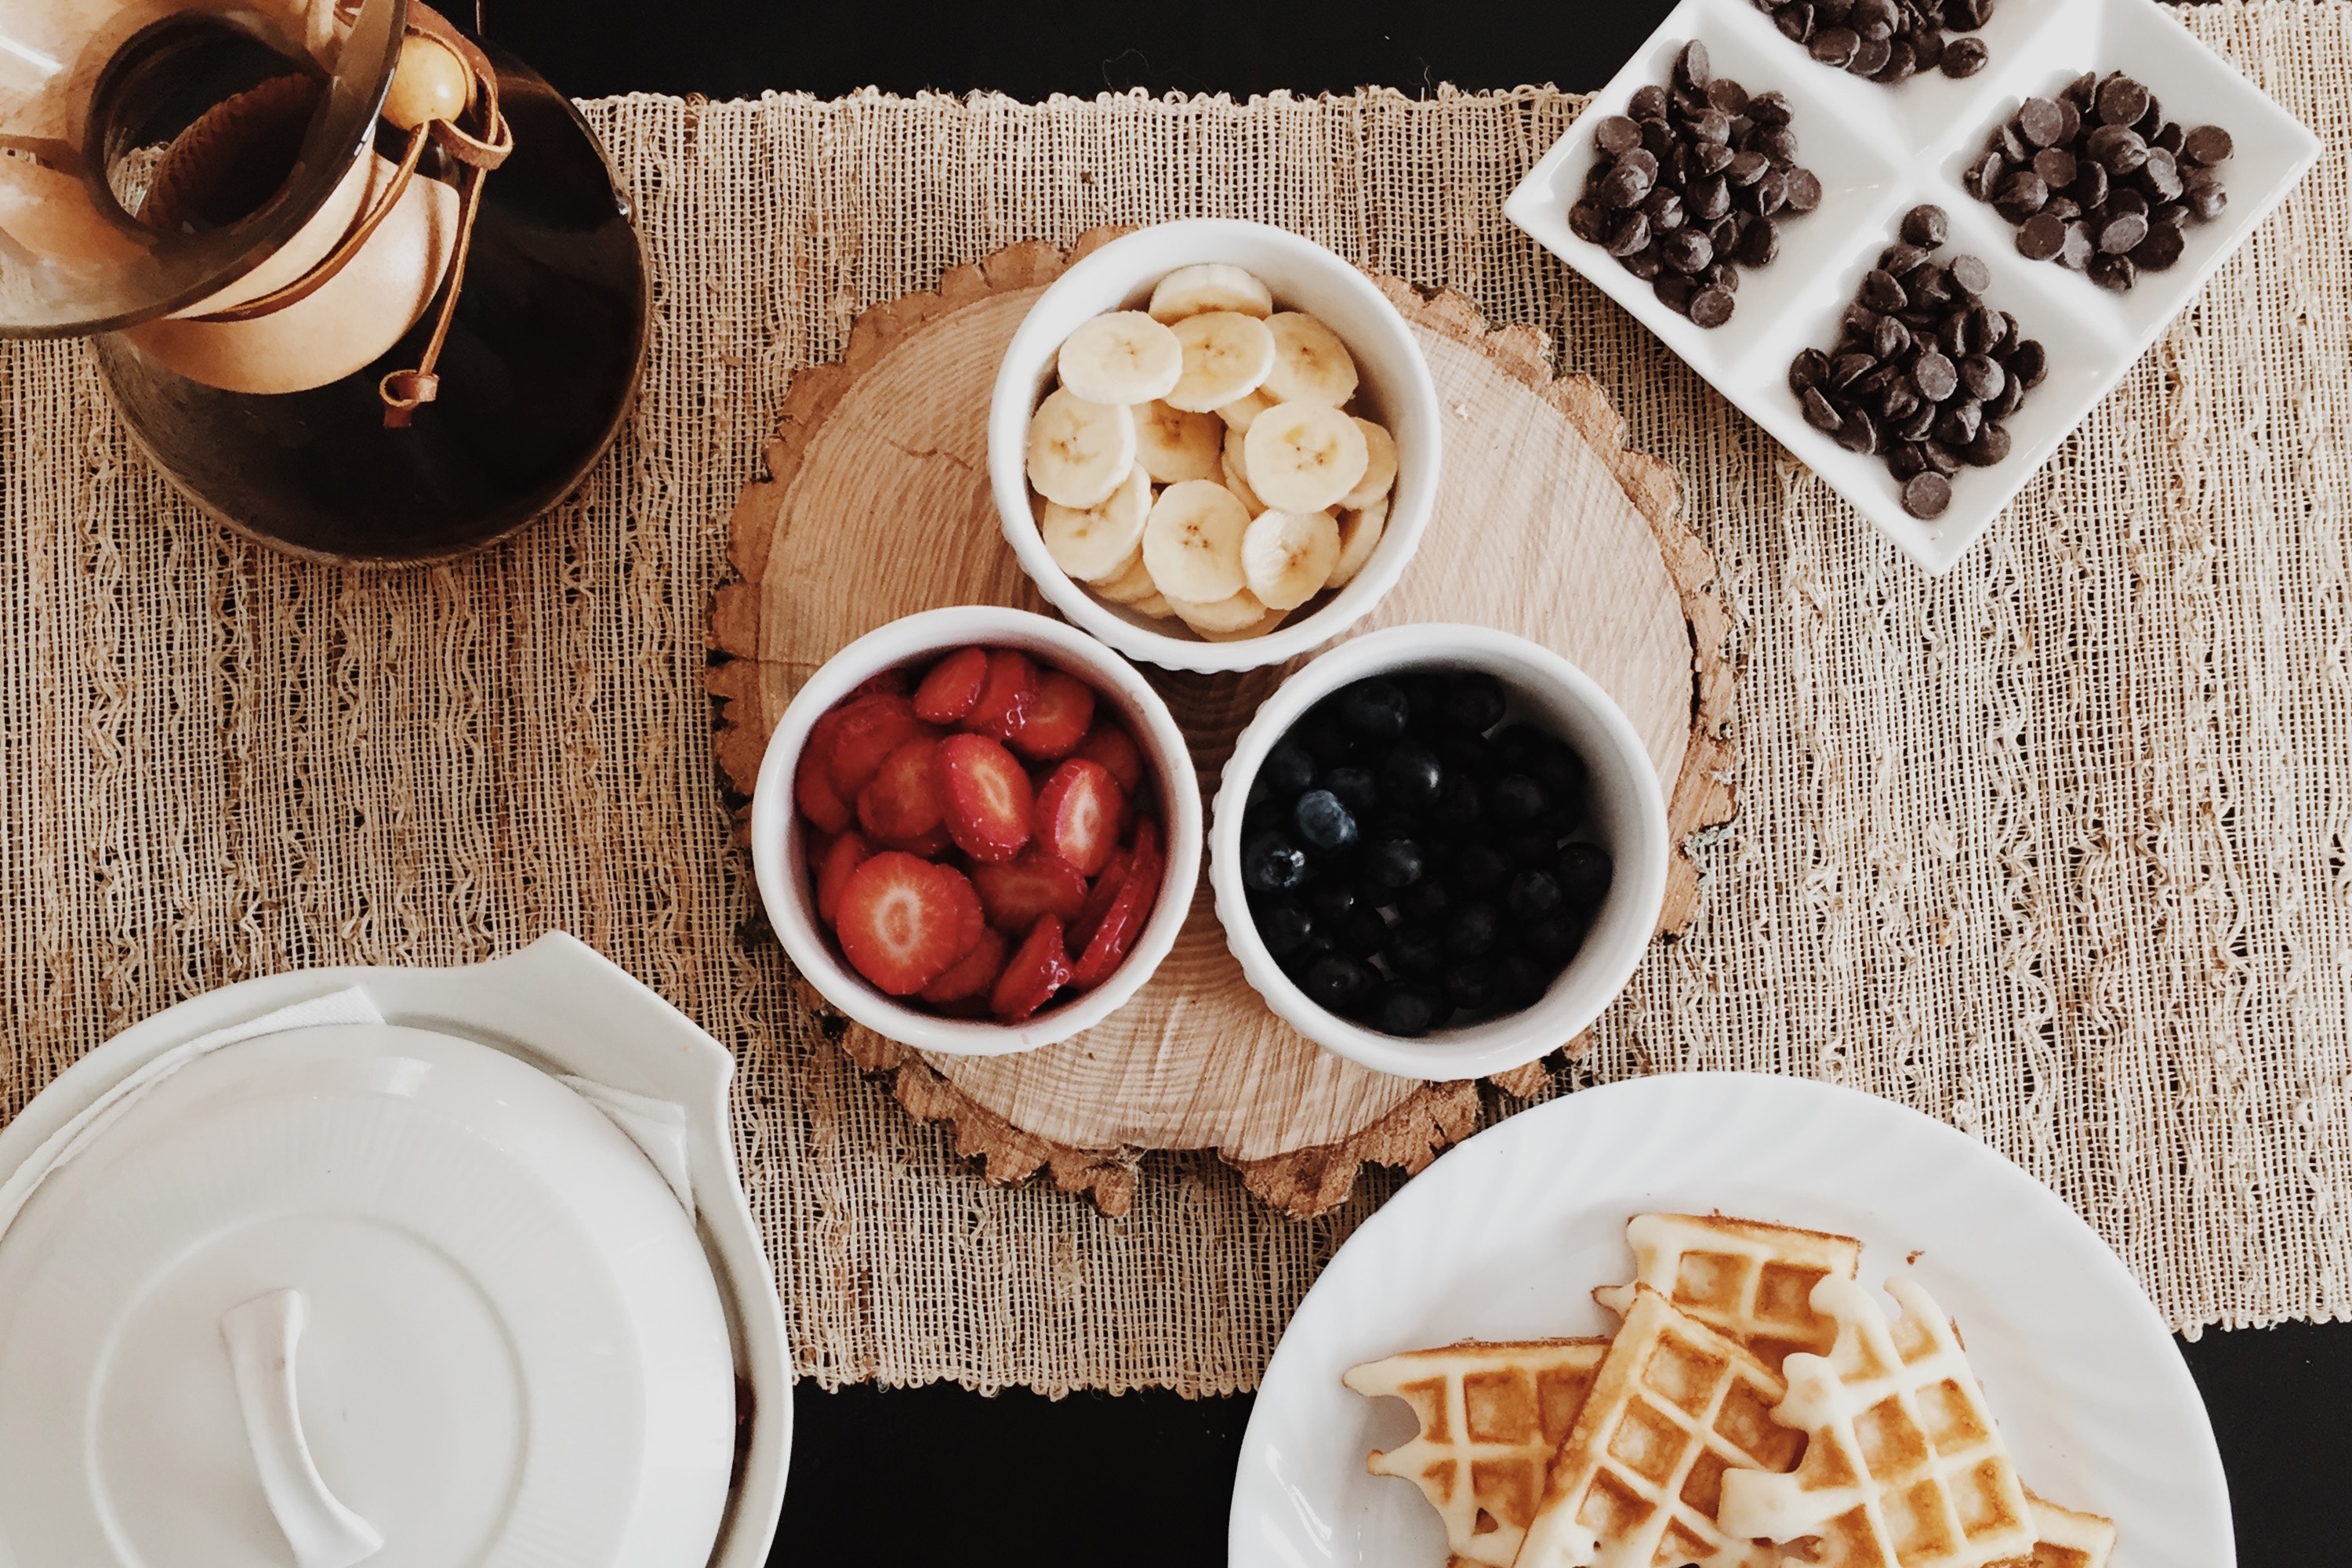
dish, food, cuisine, meal, breakfast, ingredient, brunch, dessert, waffle, belgian waffle, lunch, produce, finger food, full breakfast, baked goods, gluten, cup, snack, scone, baking